Ameren

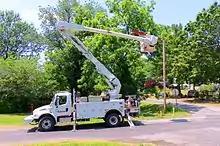
Ameren technician replacing a street light

Ameren Corporation is an American power company created December 31, 1997, by the merger of Union Electric Company (formerly NYSE: UEP) of St. Louis, Missouri and the neighboring Central Illinois Public Service Company (CIPSCO Inc. holding, formerly NYSE: CIP) of Springfield, Illinois. It is now a holding company for several power companies and energy companies. The company is based in St. Louis, with 2.4 million electric, and 900,000 natural gas customers across 64,000 square miles in central and eastern Missouri and the southern four-fifths of Illinois by area.